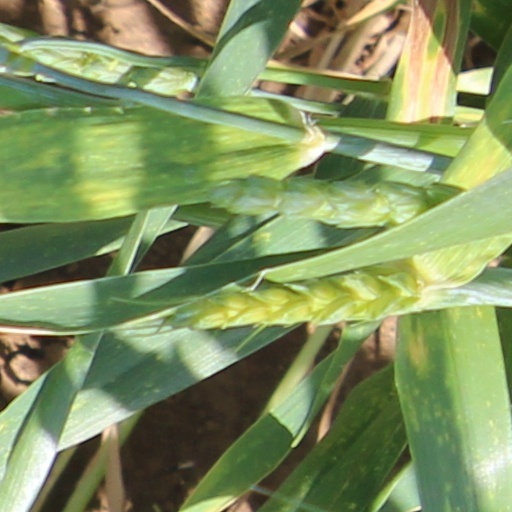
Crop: wheat